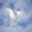
Label: cloud